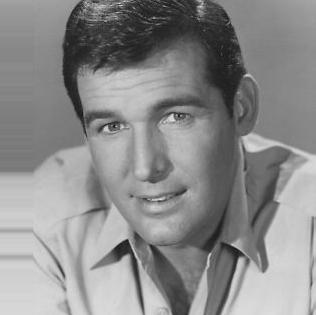
Age: 34